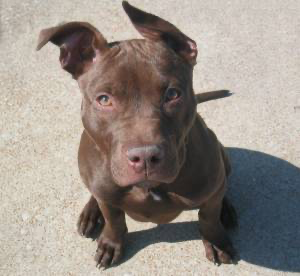
Animal: dog
Breed: american pit bull terrier